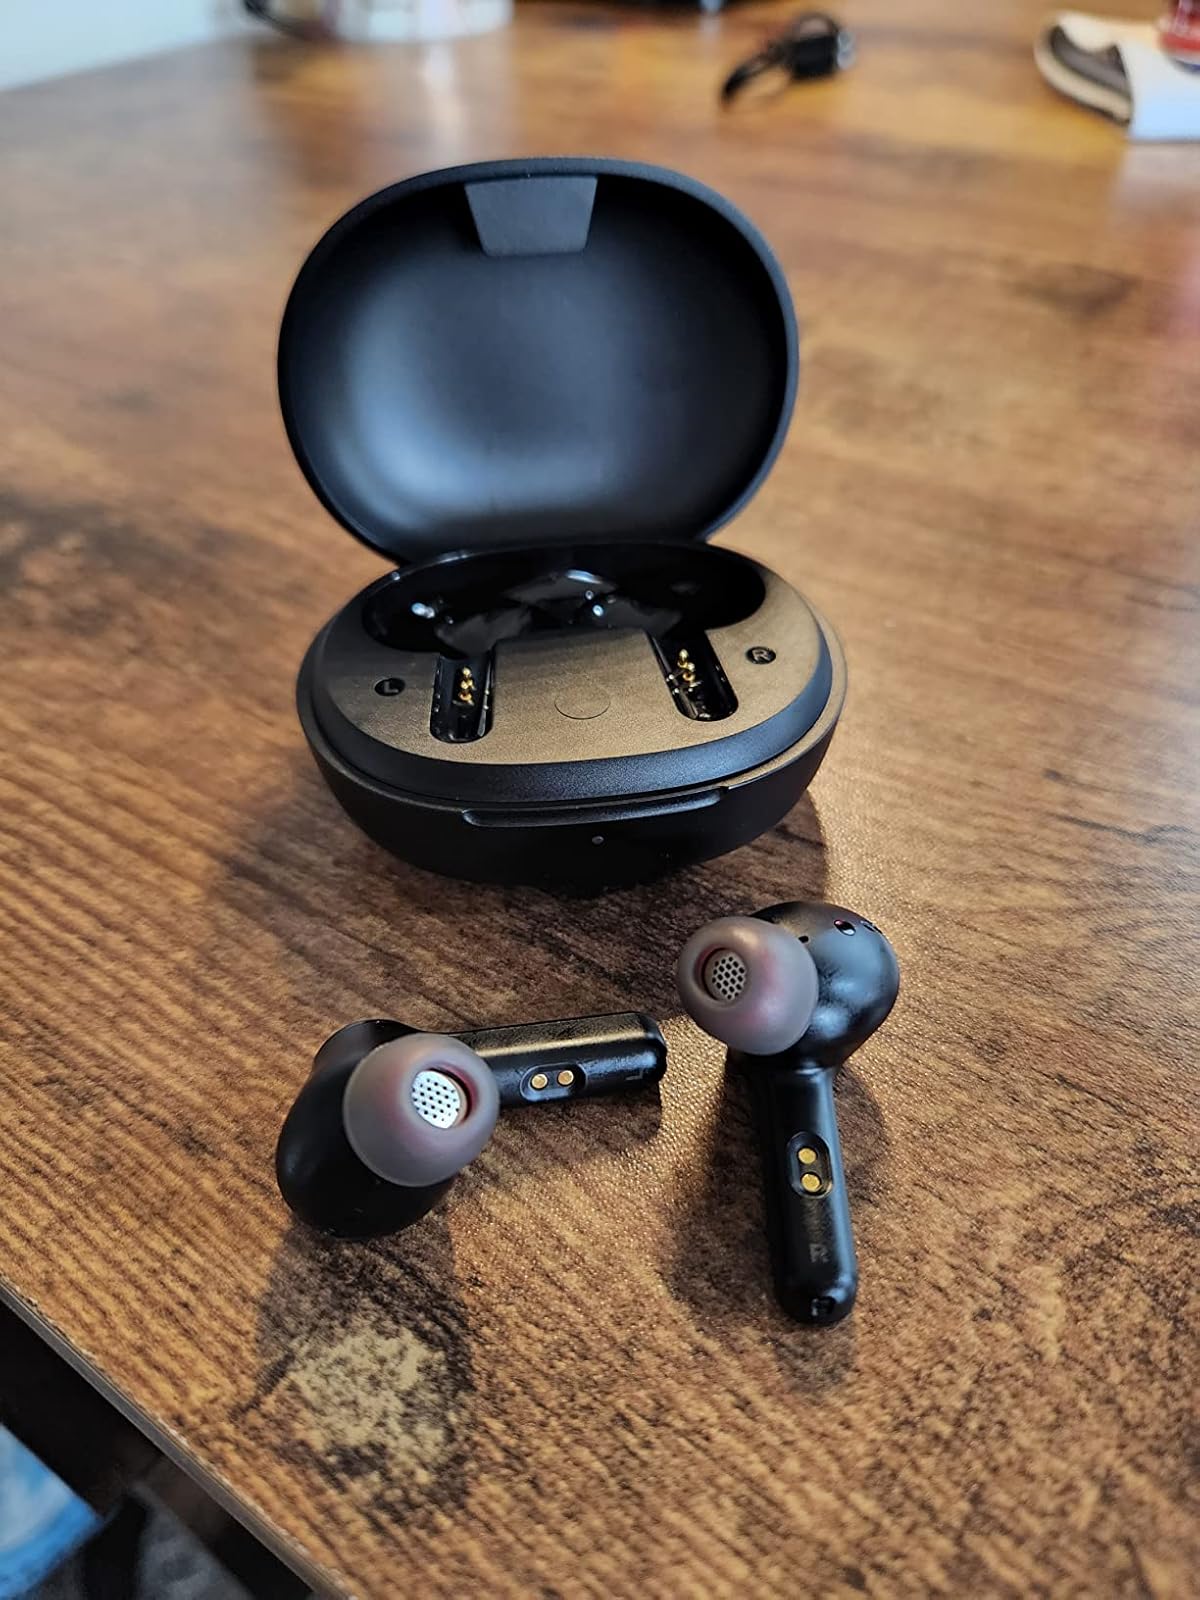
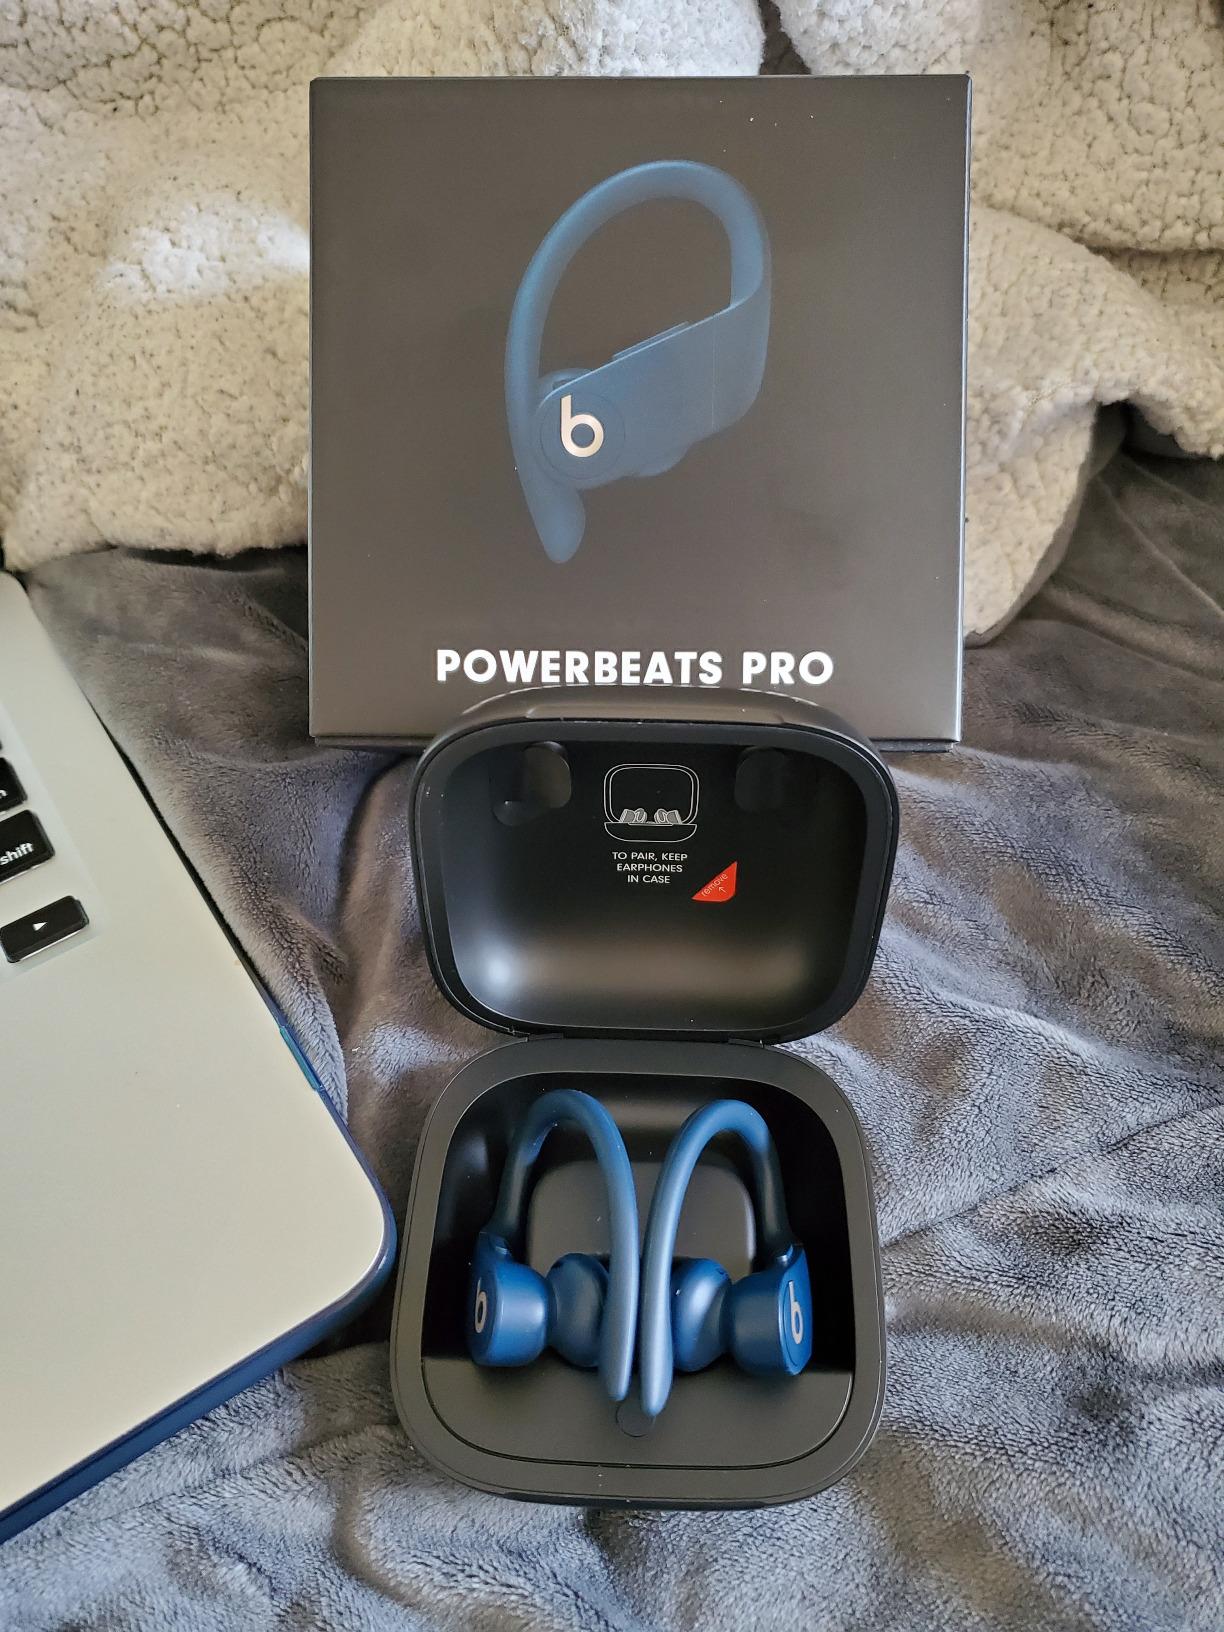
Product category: earbuds
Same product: no